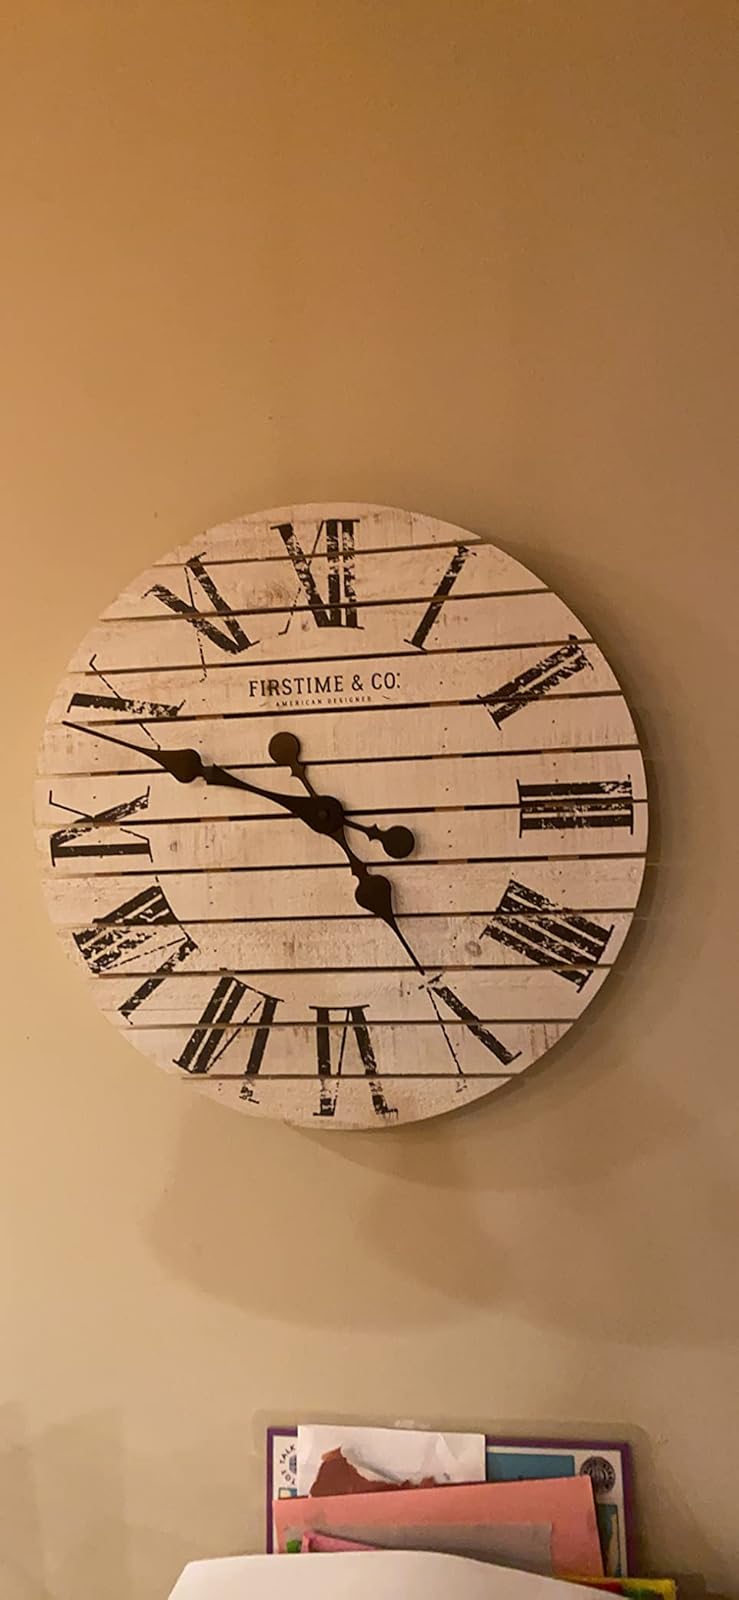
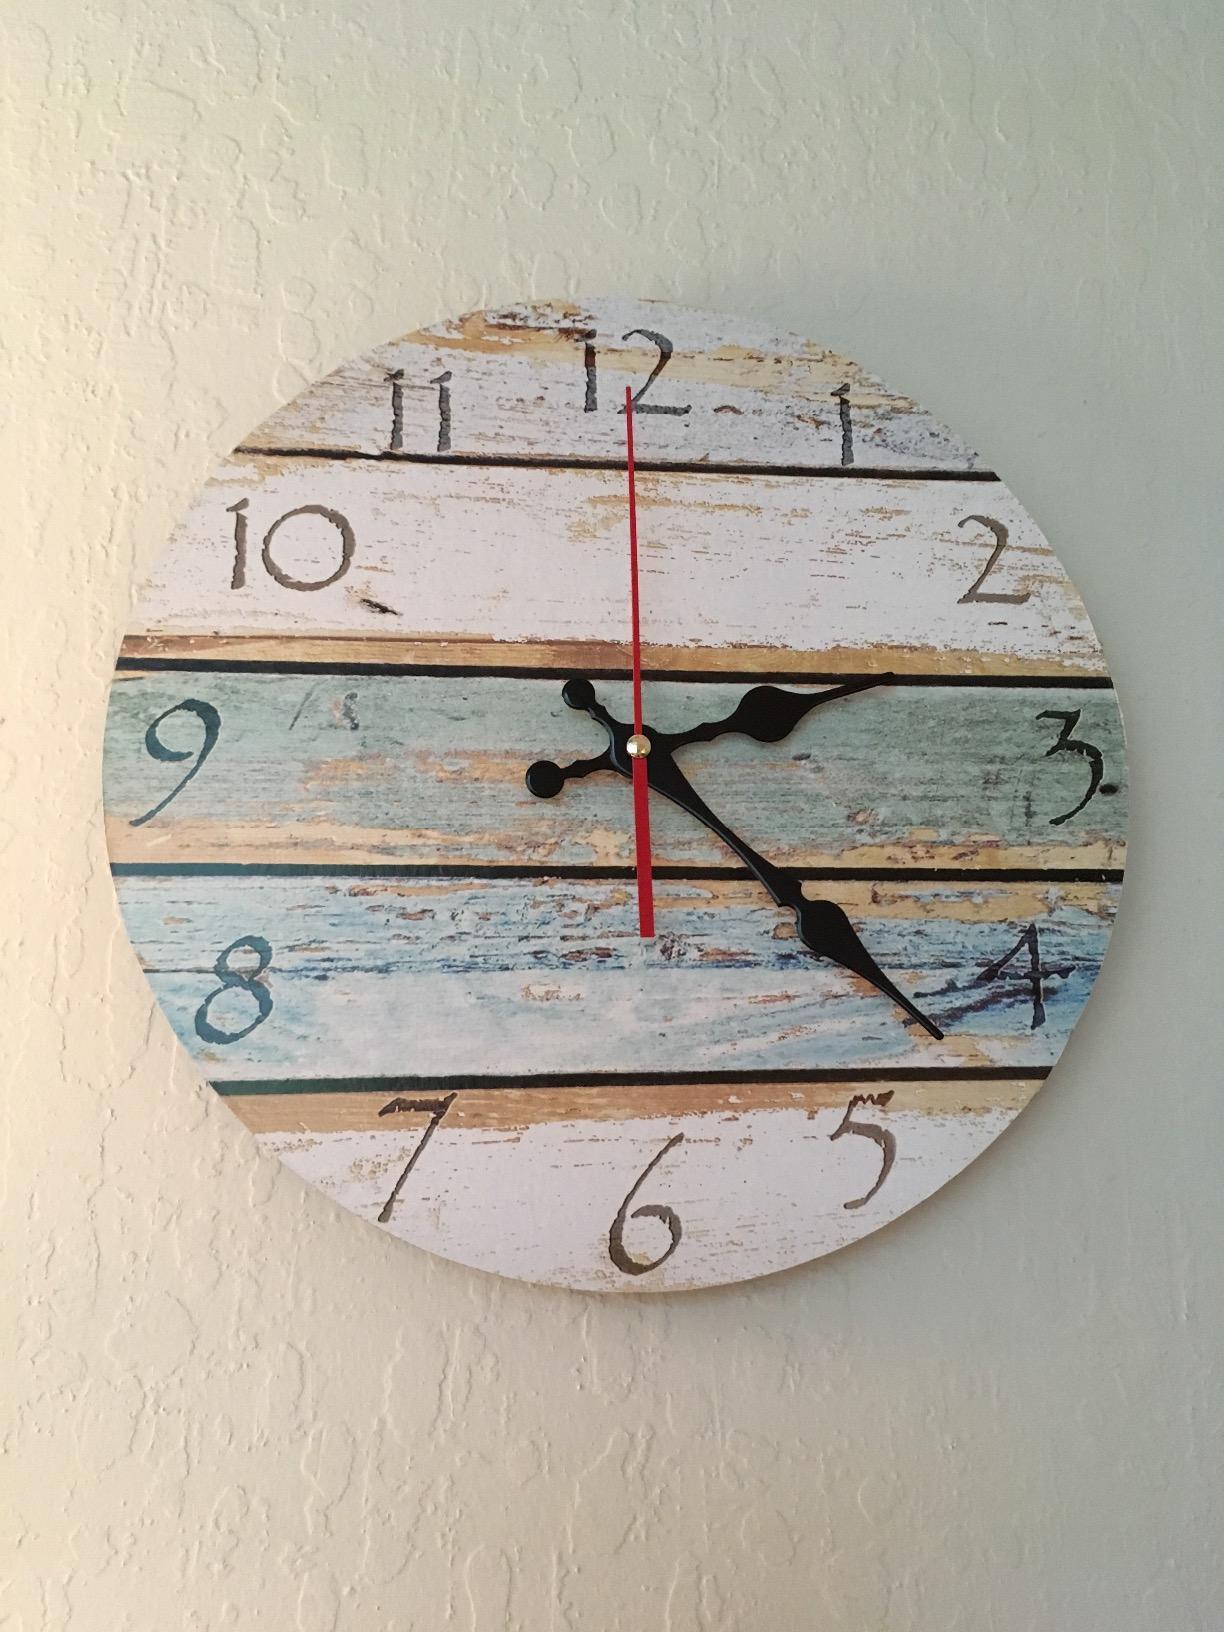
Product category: clock
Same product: no